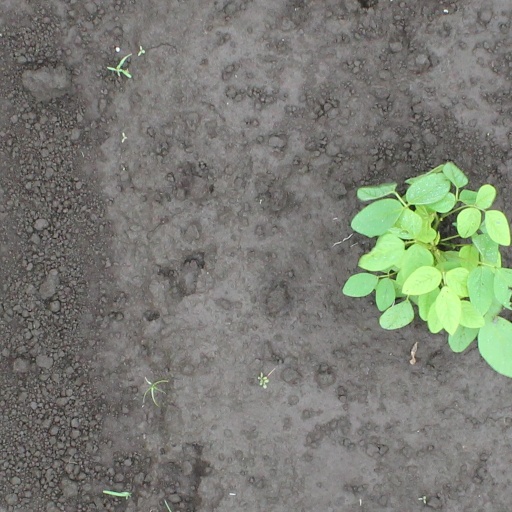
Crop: soybean